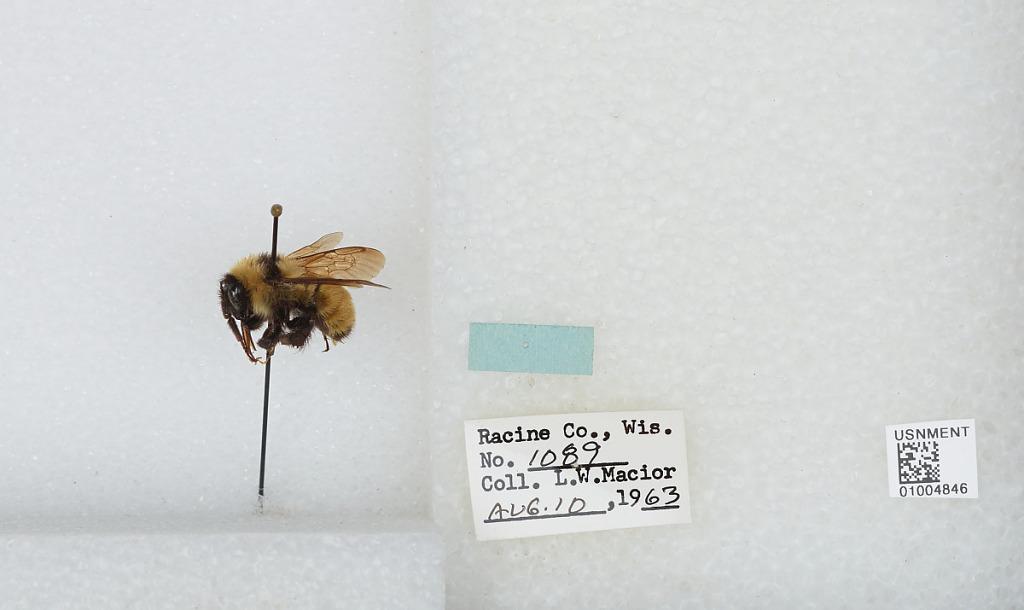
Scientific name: Bombus (Fervidobombus) fervidus fervidus (Fabricius)
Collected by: L. Macior
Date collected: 1963-8-10
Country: United States
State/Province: Wisconsin
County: Racine
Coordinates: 42.78, -87.76